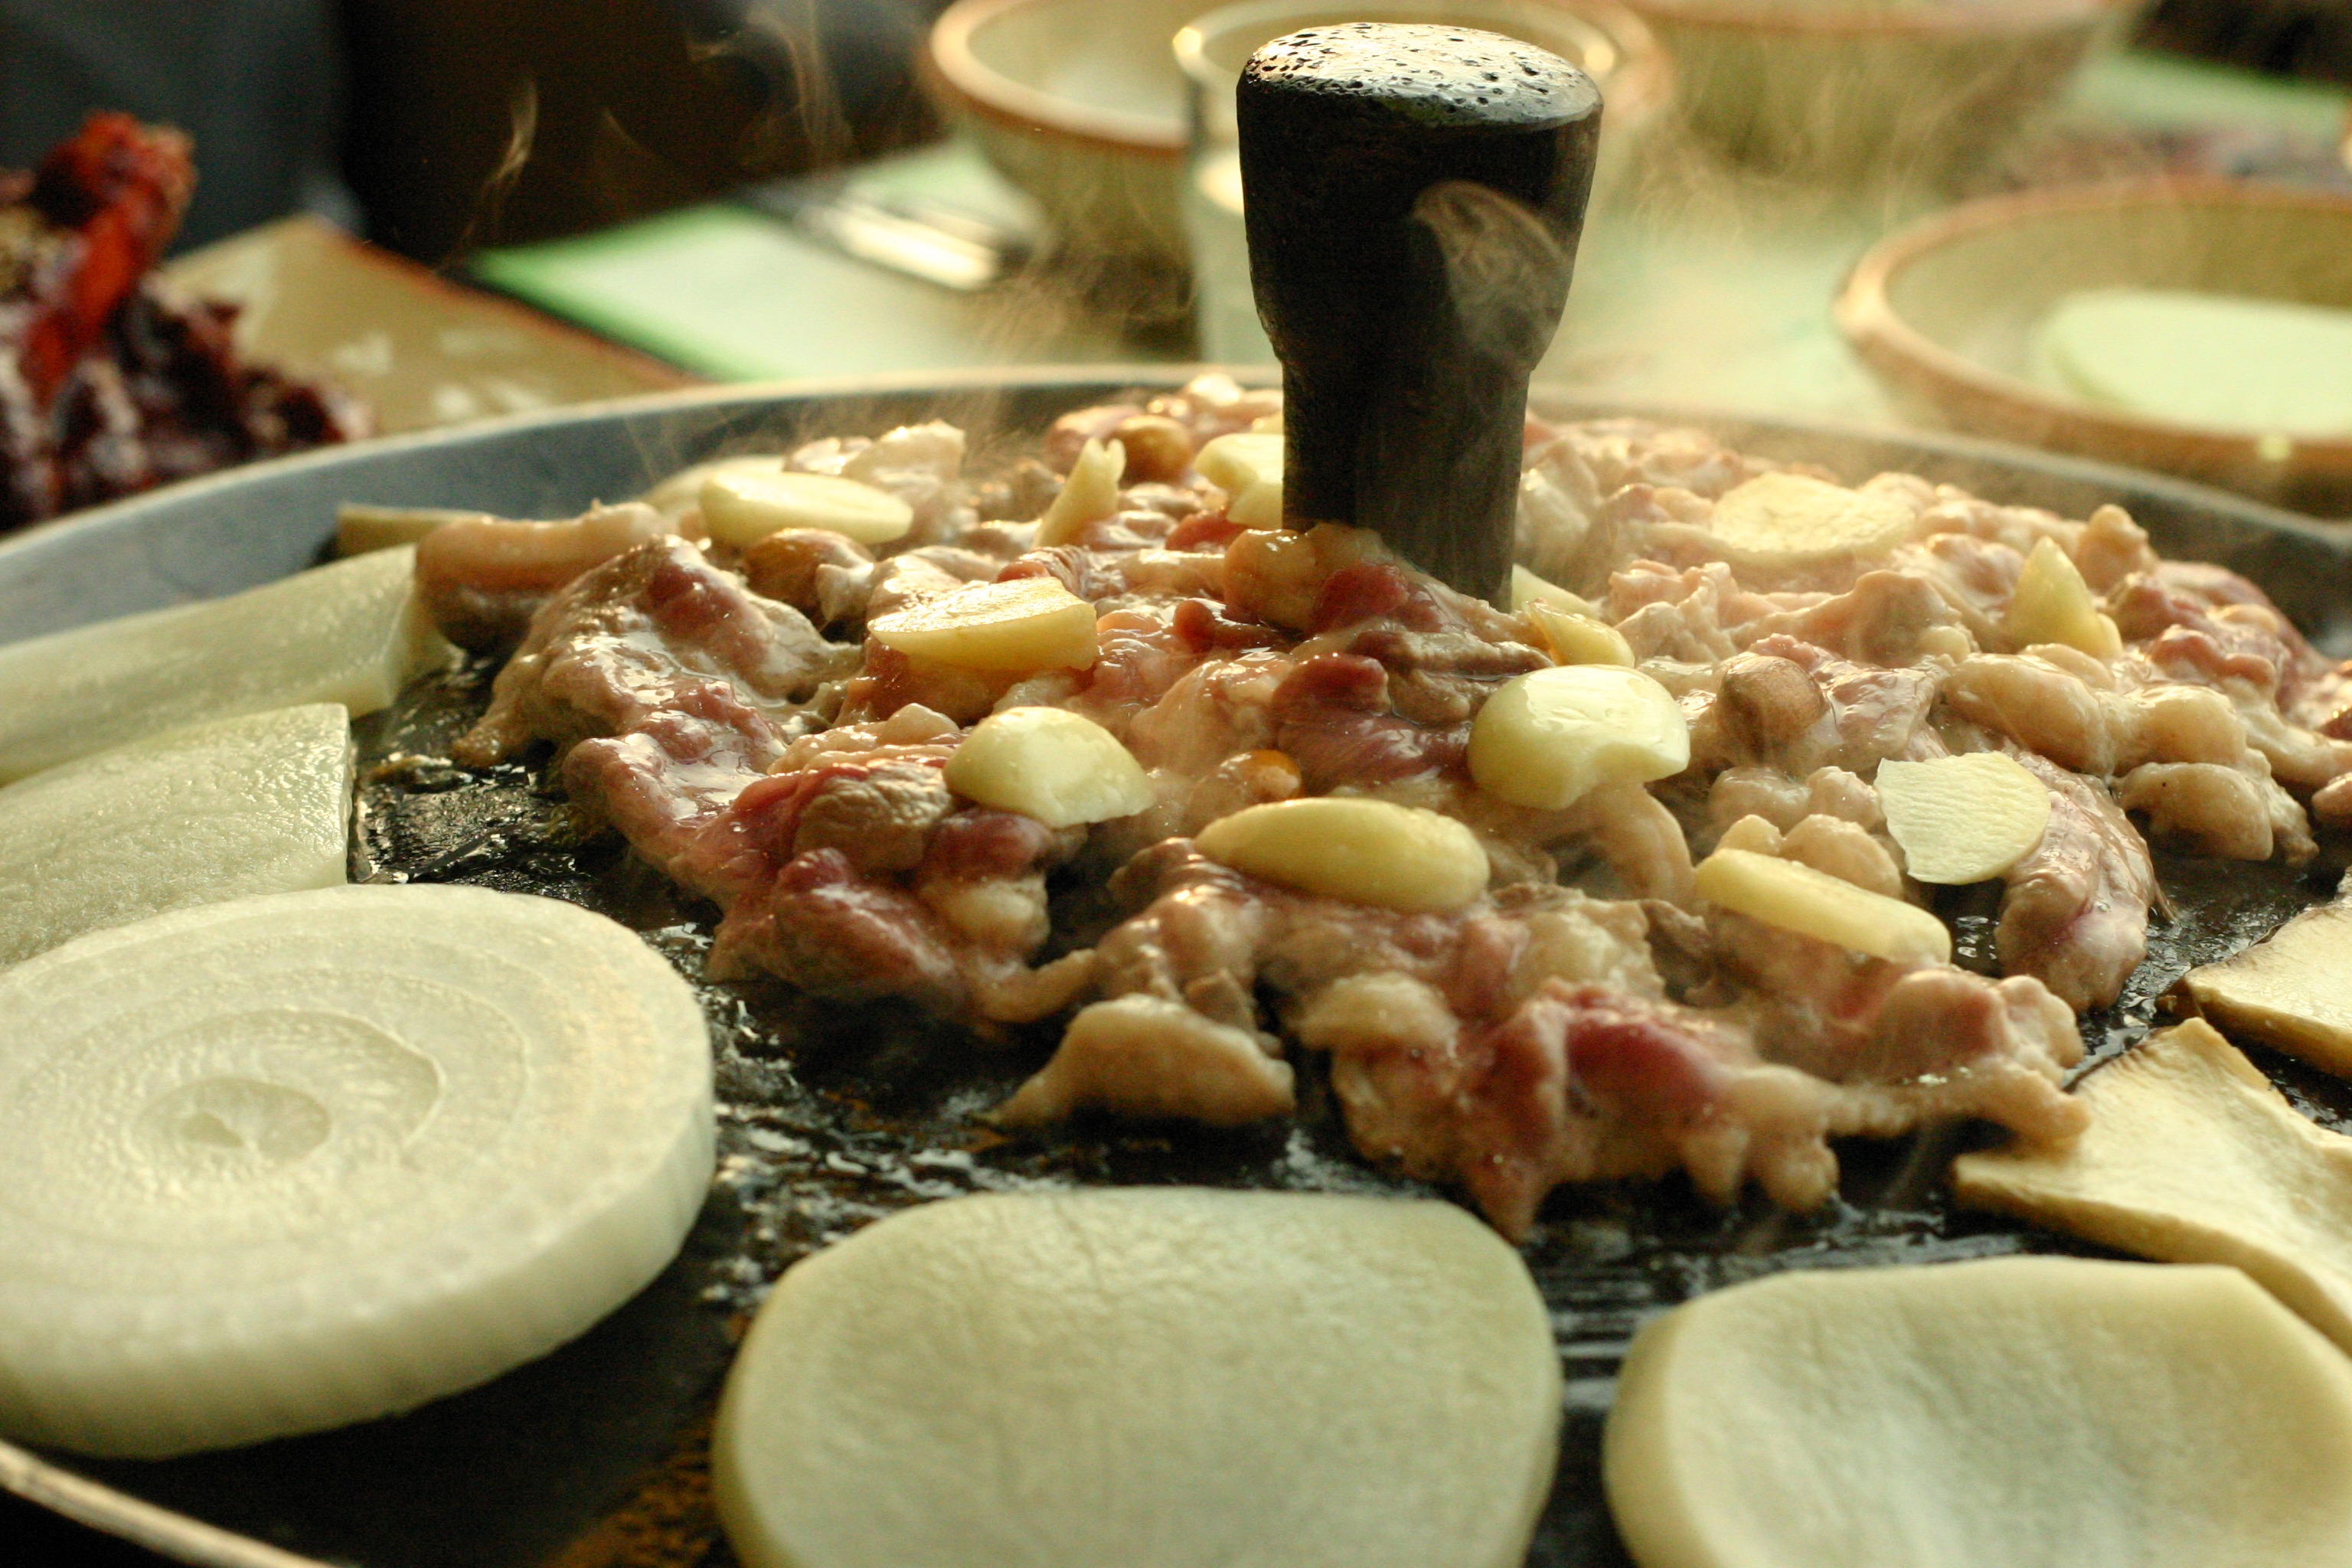
dish, meal, food, cooking, breakfast, meat, cuisine, asian food, duck, vegetarian food, ross, chinese food, full breakfast, samgyeopsal